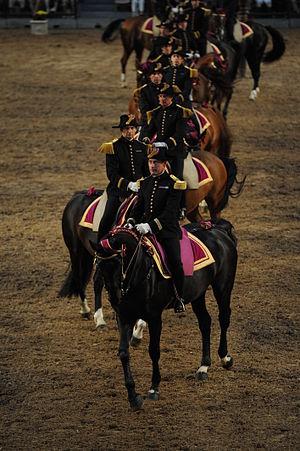
Reprise de manège des écuyers du Cadre noir.
Le Cadre noir est un corps de cavaliers d'élite français, instructeurs à l'École nationale d'équitation près de Saumur en Maine-et-Loire. La doctrine du Cadre noir, fixée par le général L’Hotte au XIXᵉ siècle, est « le cheval calme, en avant, et droit ». L’équitation de tradition française, exercée principalement au Cadre noir, a été inscrite en 2011 par l'UNESCO sur la liste représentative du patrimoine culturel immatériel de l’humanité.